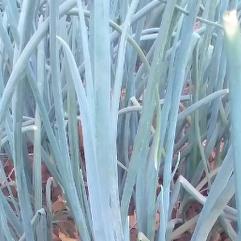
Crop: Onion
Condition: healthy-leaf